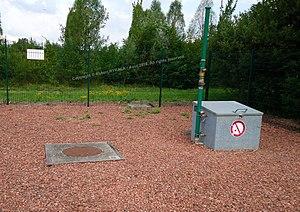
La Compagnie des mines de Dourges est une compagnie minière qui a exploité la houille dans le Bassin minier du Nord-Pas-de-Calais à partir de 1856, date à laquelle la fosse nᵒ 2 a commencé à produire. Les premiers travaux pour une fosse nᵒ 1 ont débuté en 1850, mais quatre ans plus tard, le puits menace de s'effondrer. Le puits nᵒ 2 est donc entrepris, toujours à Hénin-Beaumont à cinquante mètres de l'avaleresse. Puis sont successivement ouvertes la fosse nᵒ 3 à Hénin-Beaumont et nᵒ 4 à Noyelles-Godault. L'avaleresse nᵒ 5, dans cette même commune, est un échec. Les fosses nᵒˢ 6 et 6 bis sont ensuite entreprises sur deux carreaux différents à Hénin-Beaumont et la fosse nᵒ 7 - 7 bis à Montigny-en-Gohelle. C'est à cette même période, dans les années 1890 - 1900 que les fosses nᵒˢ 2, 3 et 4 se dotent d'un puits bis.